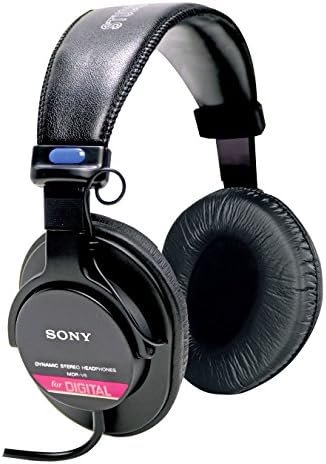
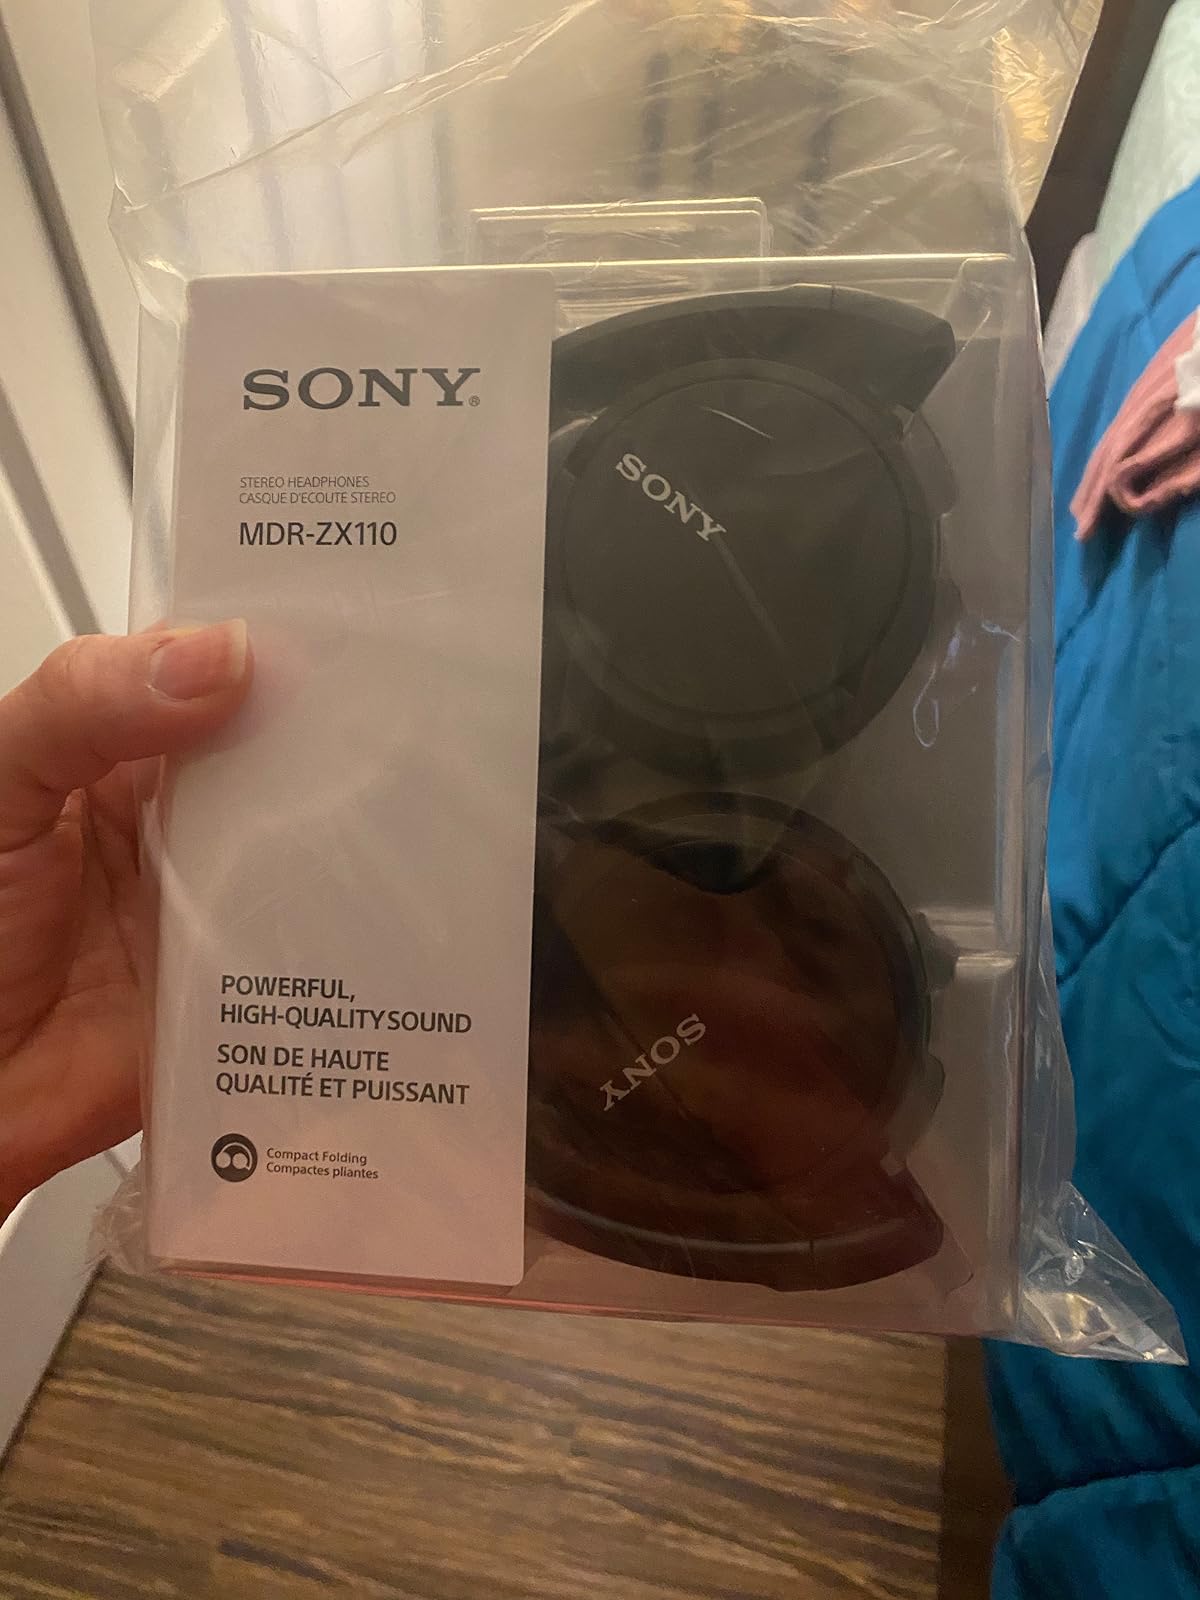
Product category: headphones
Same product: no